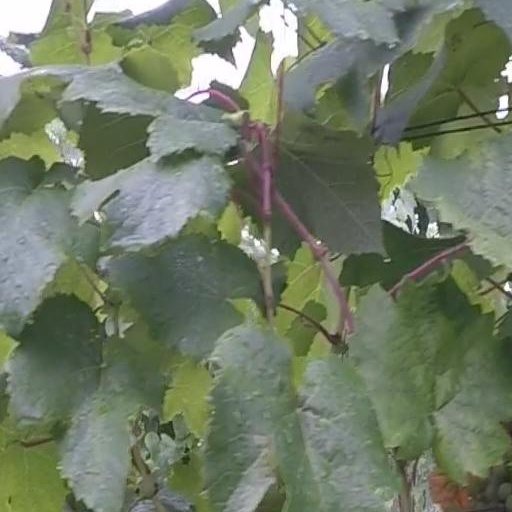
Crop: grape